Acts of Union 1707

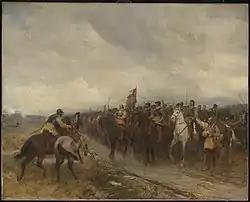
"Cromwell at Dunbar" by "Andrew Carrick Gow". Scotland was incorporated into the Commonwealth after defeat in the 1650–1652 Anglo-Scots War.

After defeat in the 1647–1648 Second English Civil War, Scotland was occupied by English troops, which were withdrawn once those whom Cromwell held responsible had been replaced by the Kirk Party. In December 1648, Pride's Purge paved the way for the Trial of Charles I in England by excluding MPs who opposed it. Following the execution of Charles I in January 1649, and establishment of the Commonwealth of England, the Scots Kirk Party proclaimed Charles II King of Scots and England and, in the 1650 Treaty of Breda, resolved to restore him to the English throne. Instead, defeat in the Anglo-Scottish War resulted in Scotland's incorporation into the Commonwealth in 1653, largely driven by Cromwell's determination to break the power of the Scots kirk. The 1652 Tender of Union was followed on 12 April 1654 by "An Ordinance by the Protector for the Union of England and Scotland," creating the Commonwealth of England and Scotland. It was ratified by the Second Protectorate Parliament on 26 June 1657, creating a single Parliament in Westminster, with 30 representatives each from Scotland and Ireland added to the existing English members.